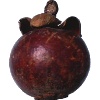
Label: mangostan